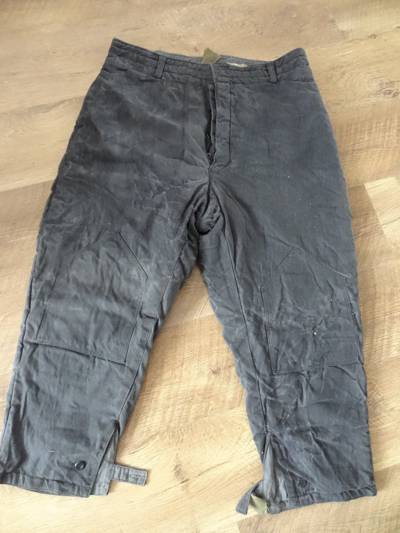
Waste category: clothes